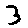
Label: 3